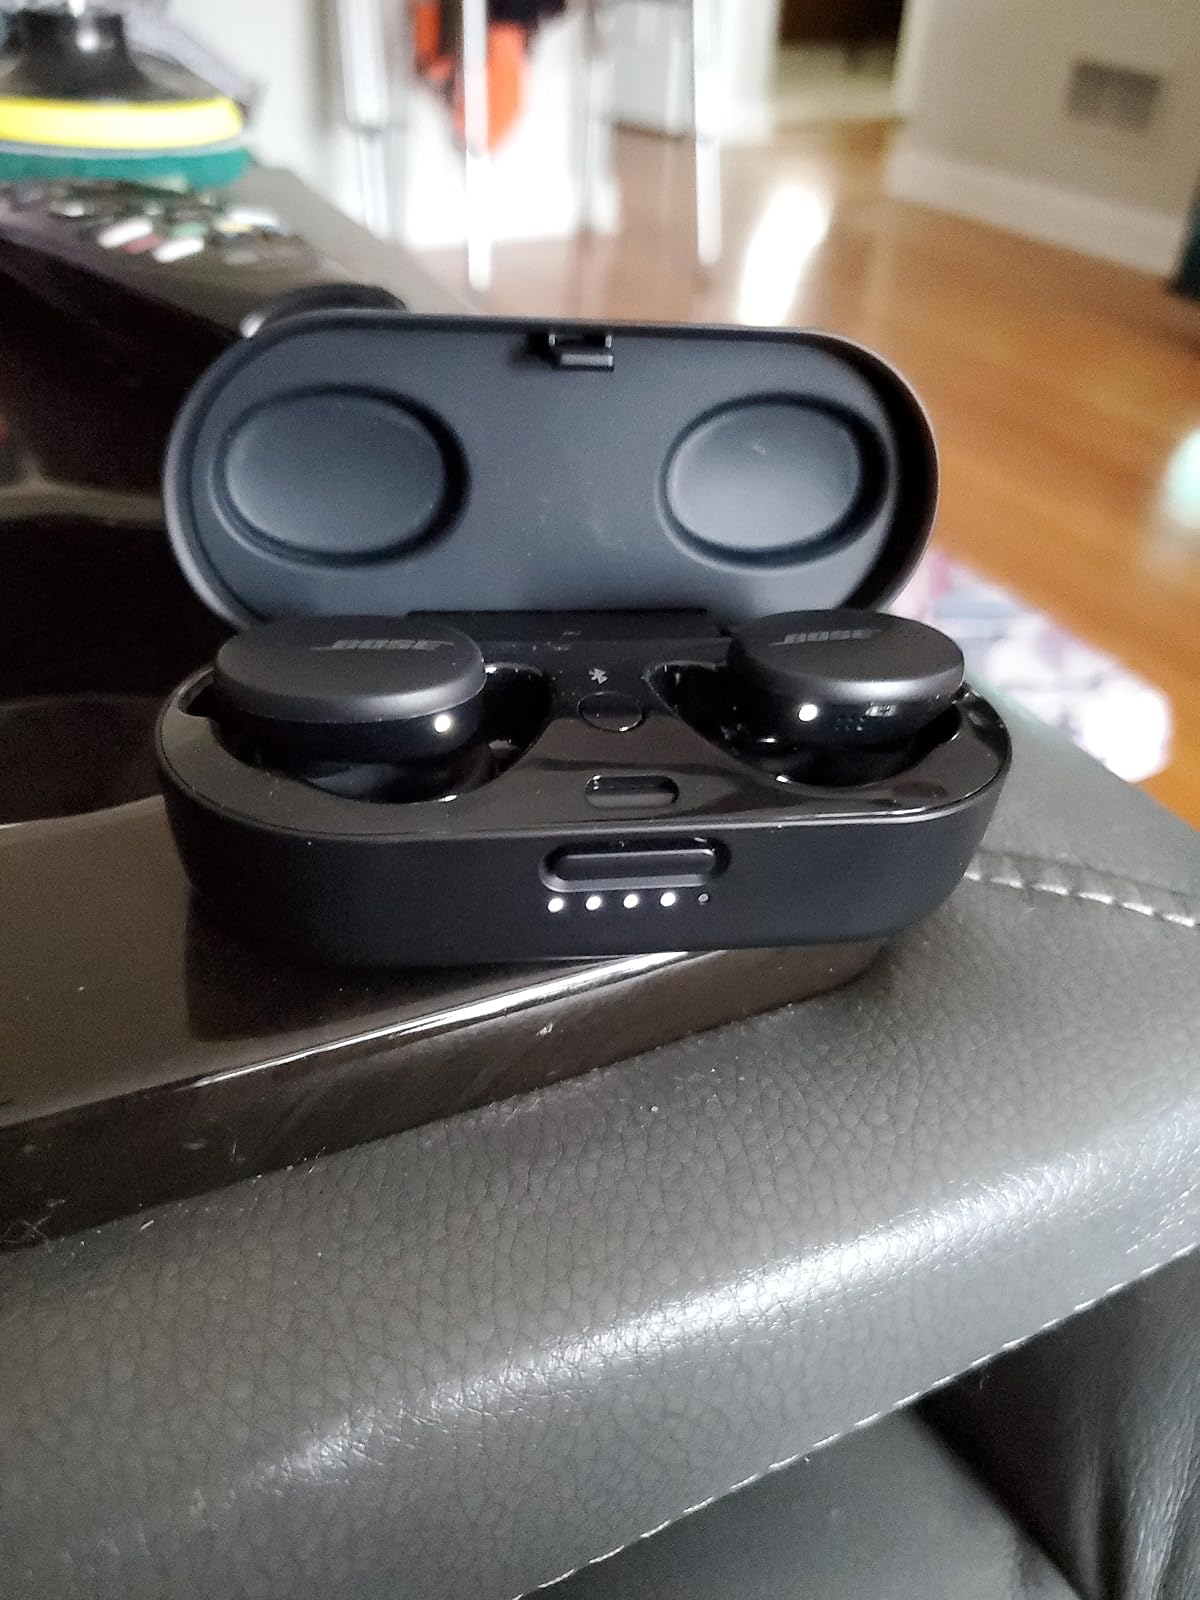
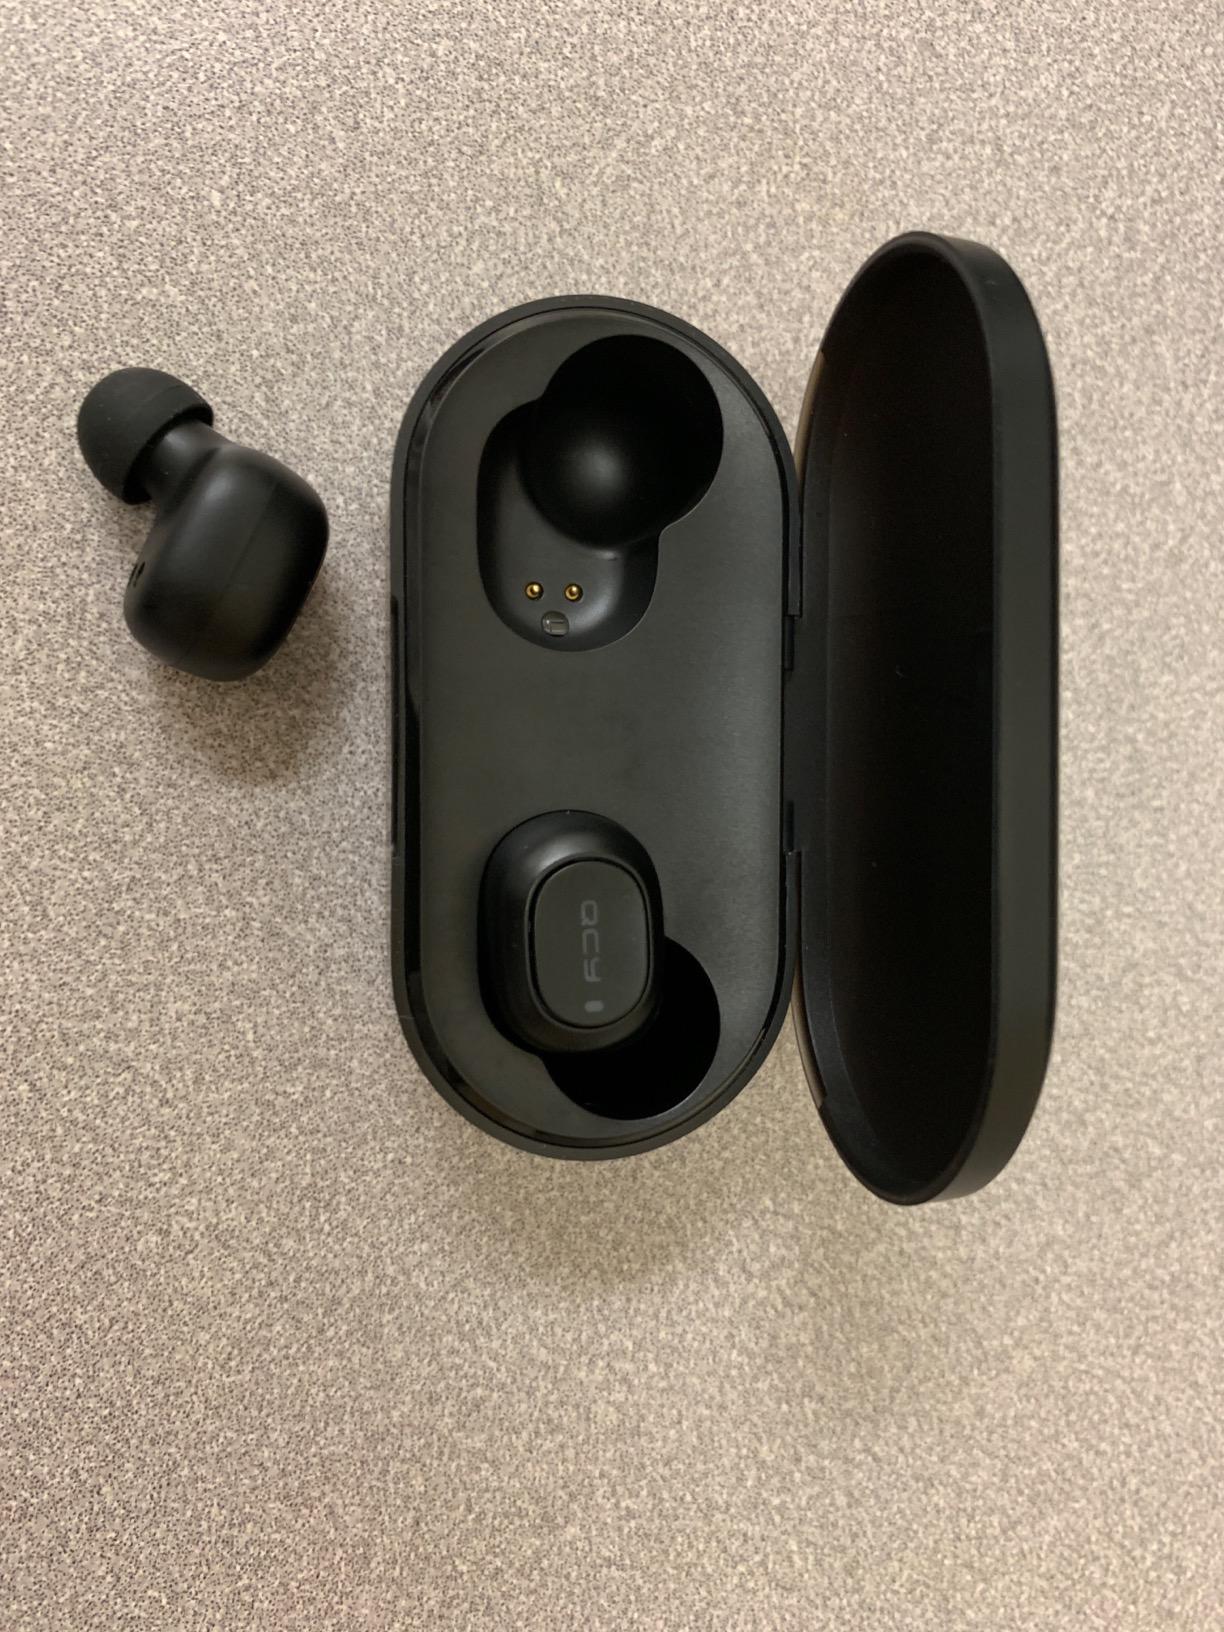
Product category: earbuds
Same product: no